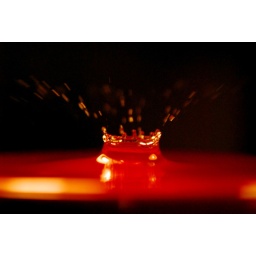
experimenting in a bowl of water on my desk